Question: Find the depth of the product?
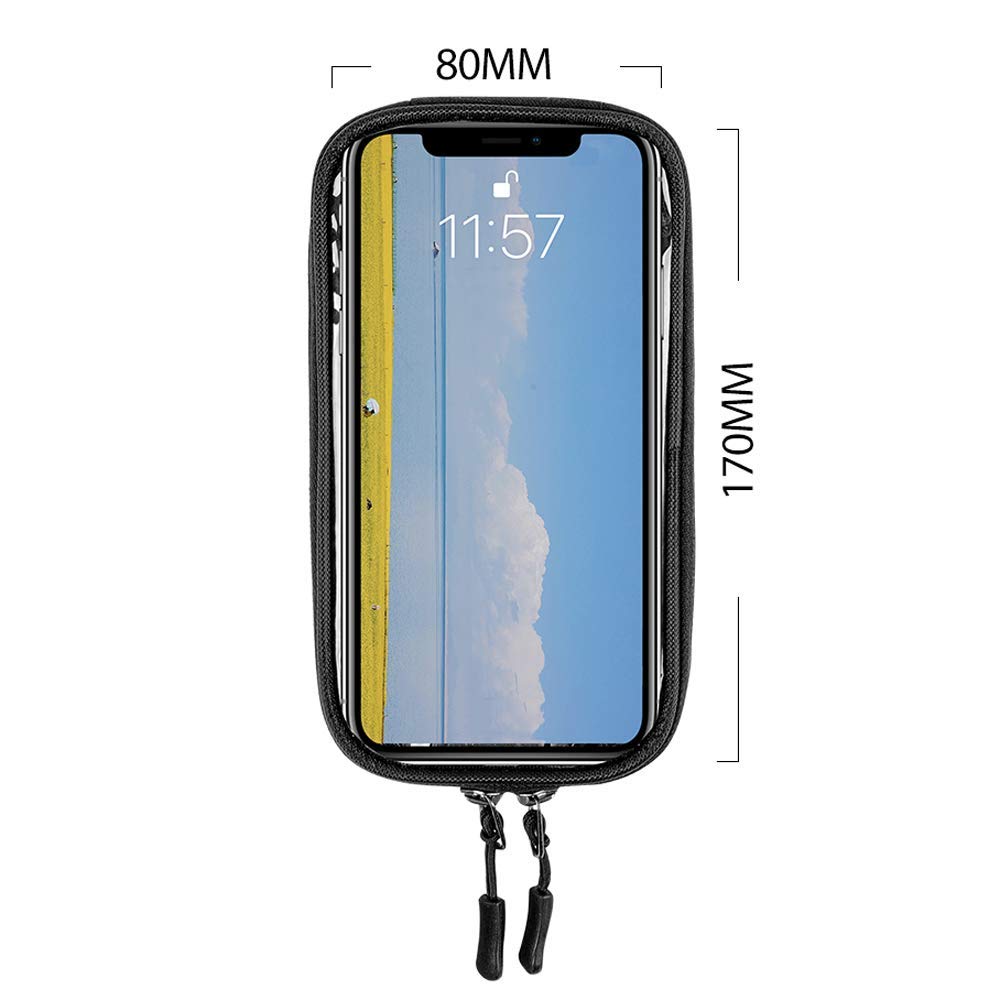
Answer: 80.0 millimetre